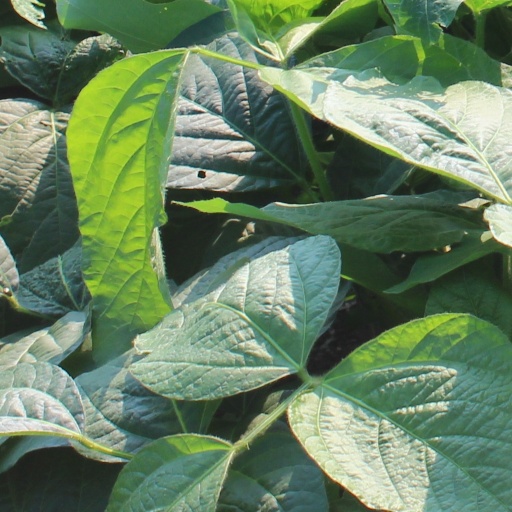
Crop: soybean